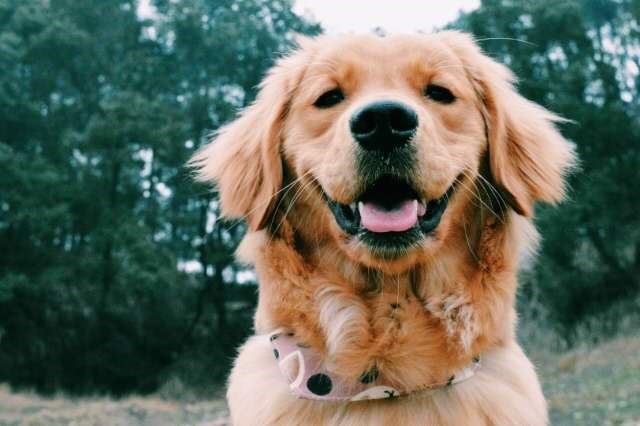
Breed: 5355-n000126-golden_retriever